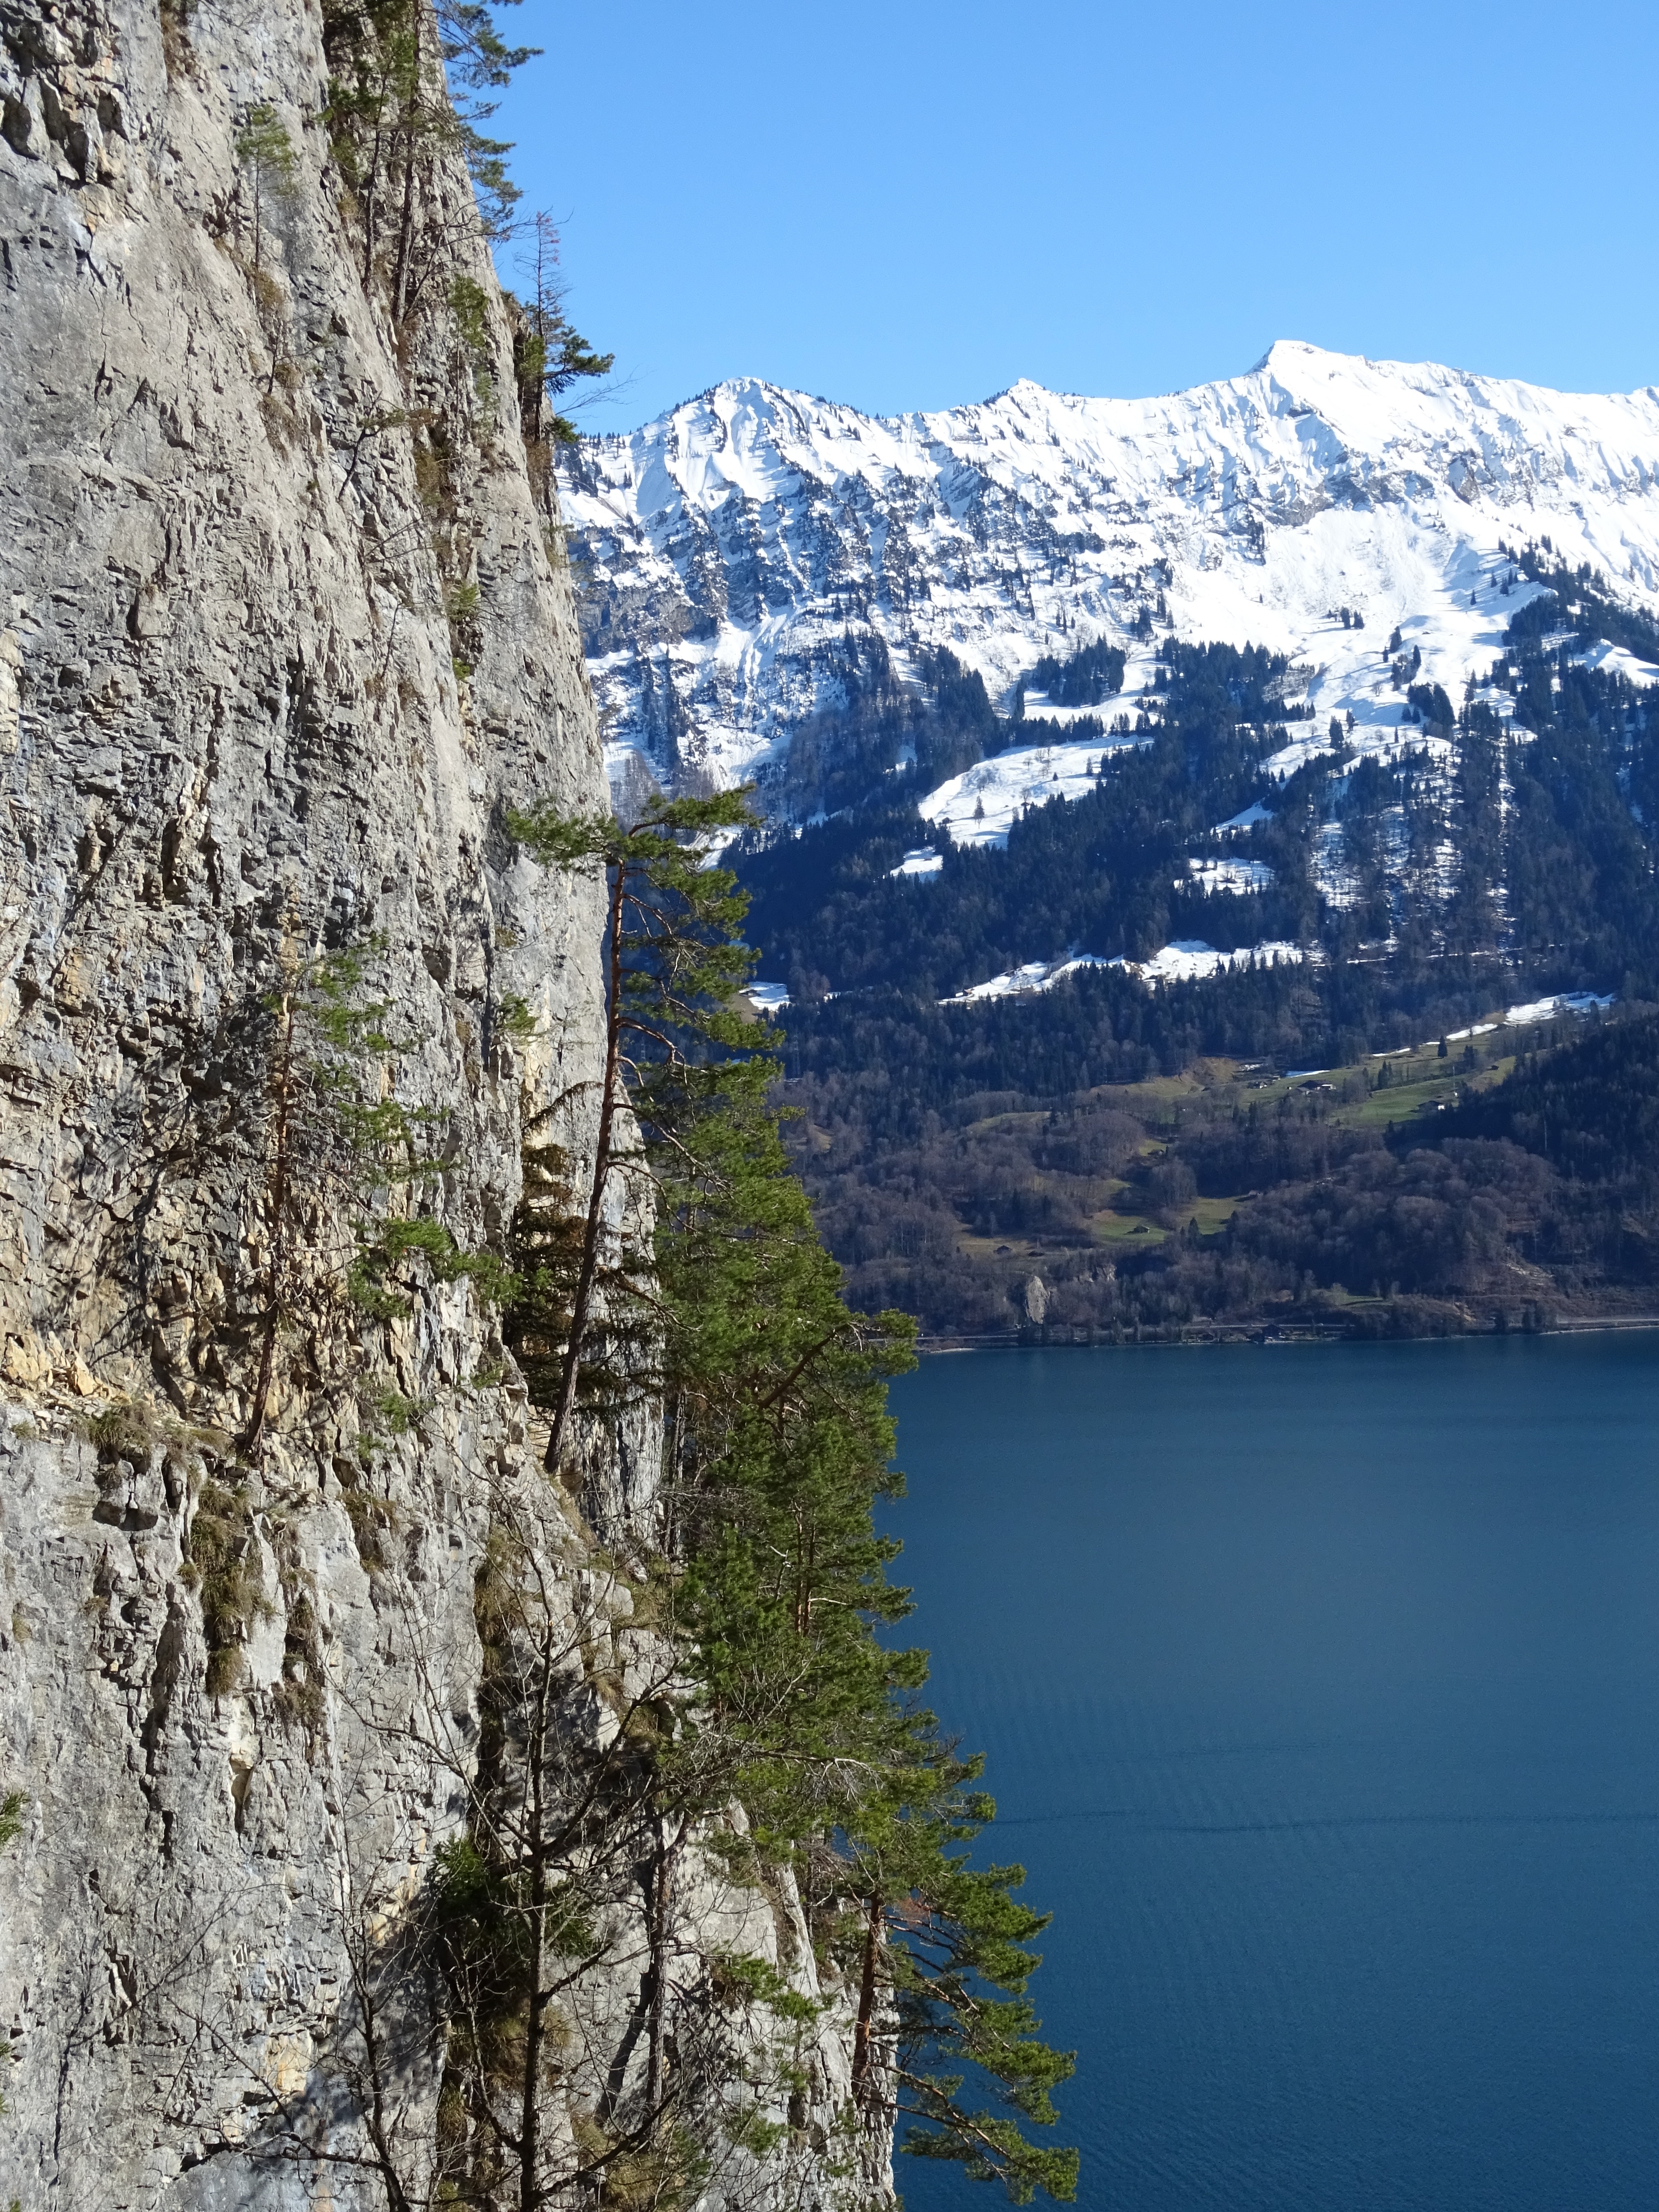
landscape, tree, nature, rock, wilderness, mountain, snow, sky, lake, adventure, mountain range, stone, summer, cliff, green, slope, weather, alpine, blue, fjord, steep, terrain, ridge, summit, climb, crash, mountaineering, mountains, alps, switzerland, beautiful, of course, landform, mountain pass, mountainous landforms